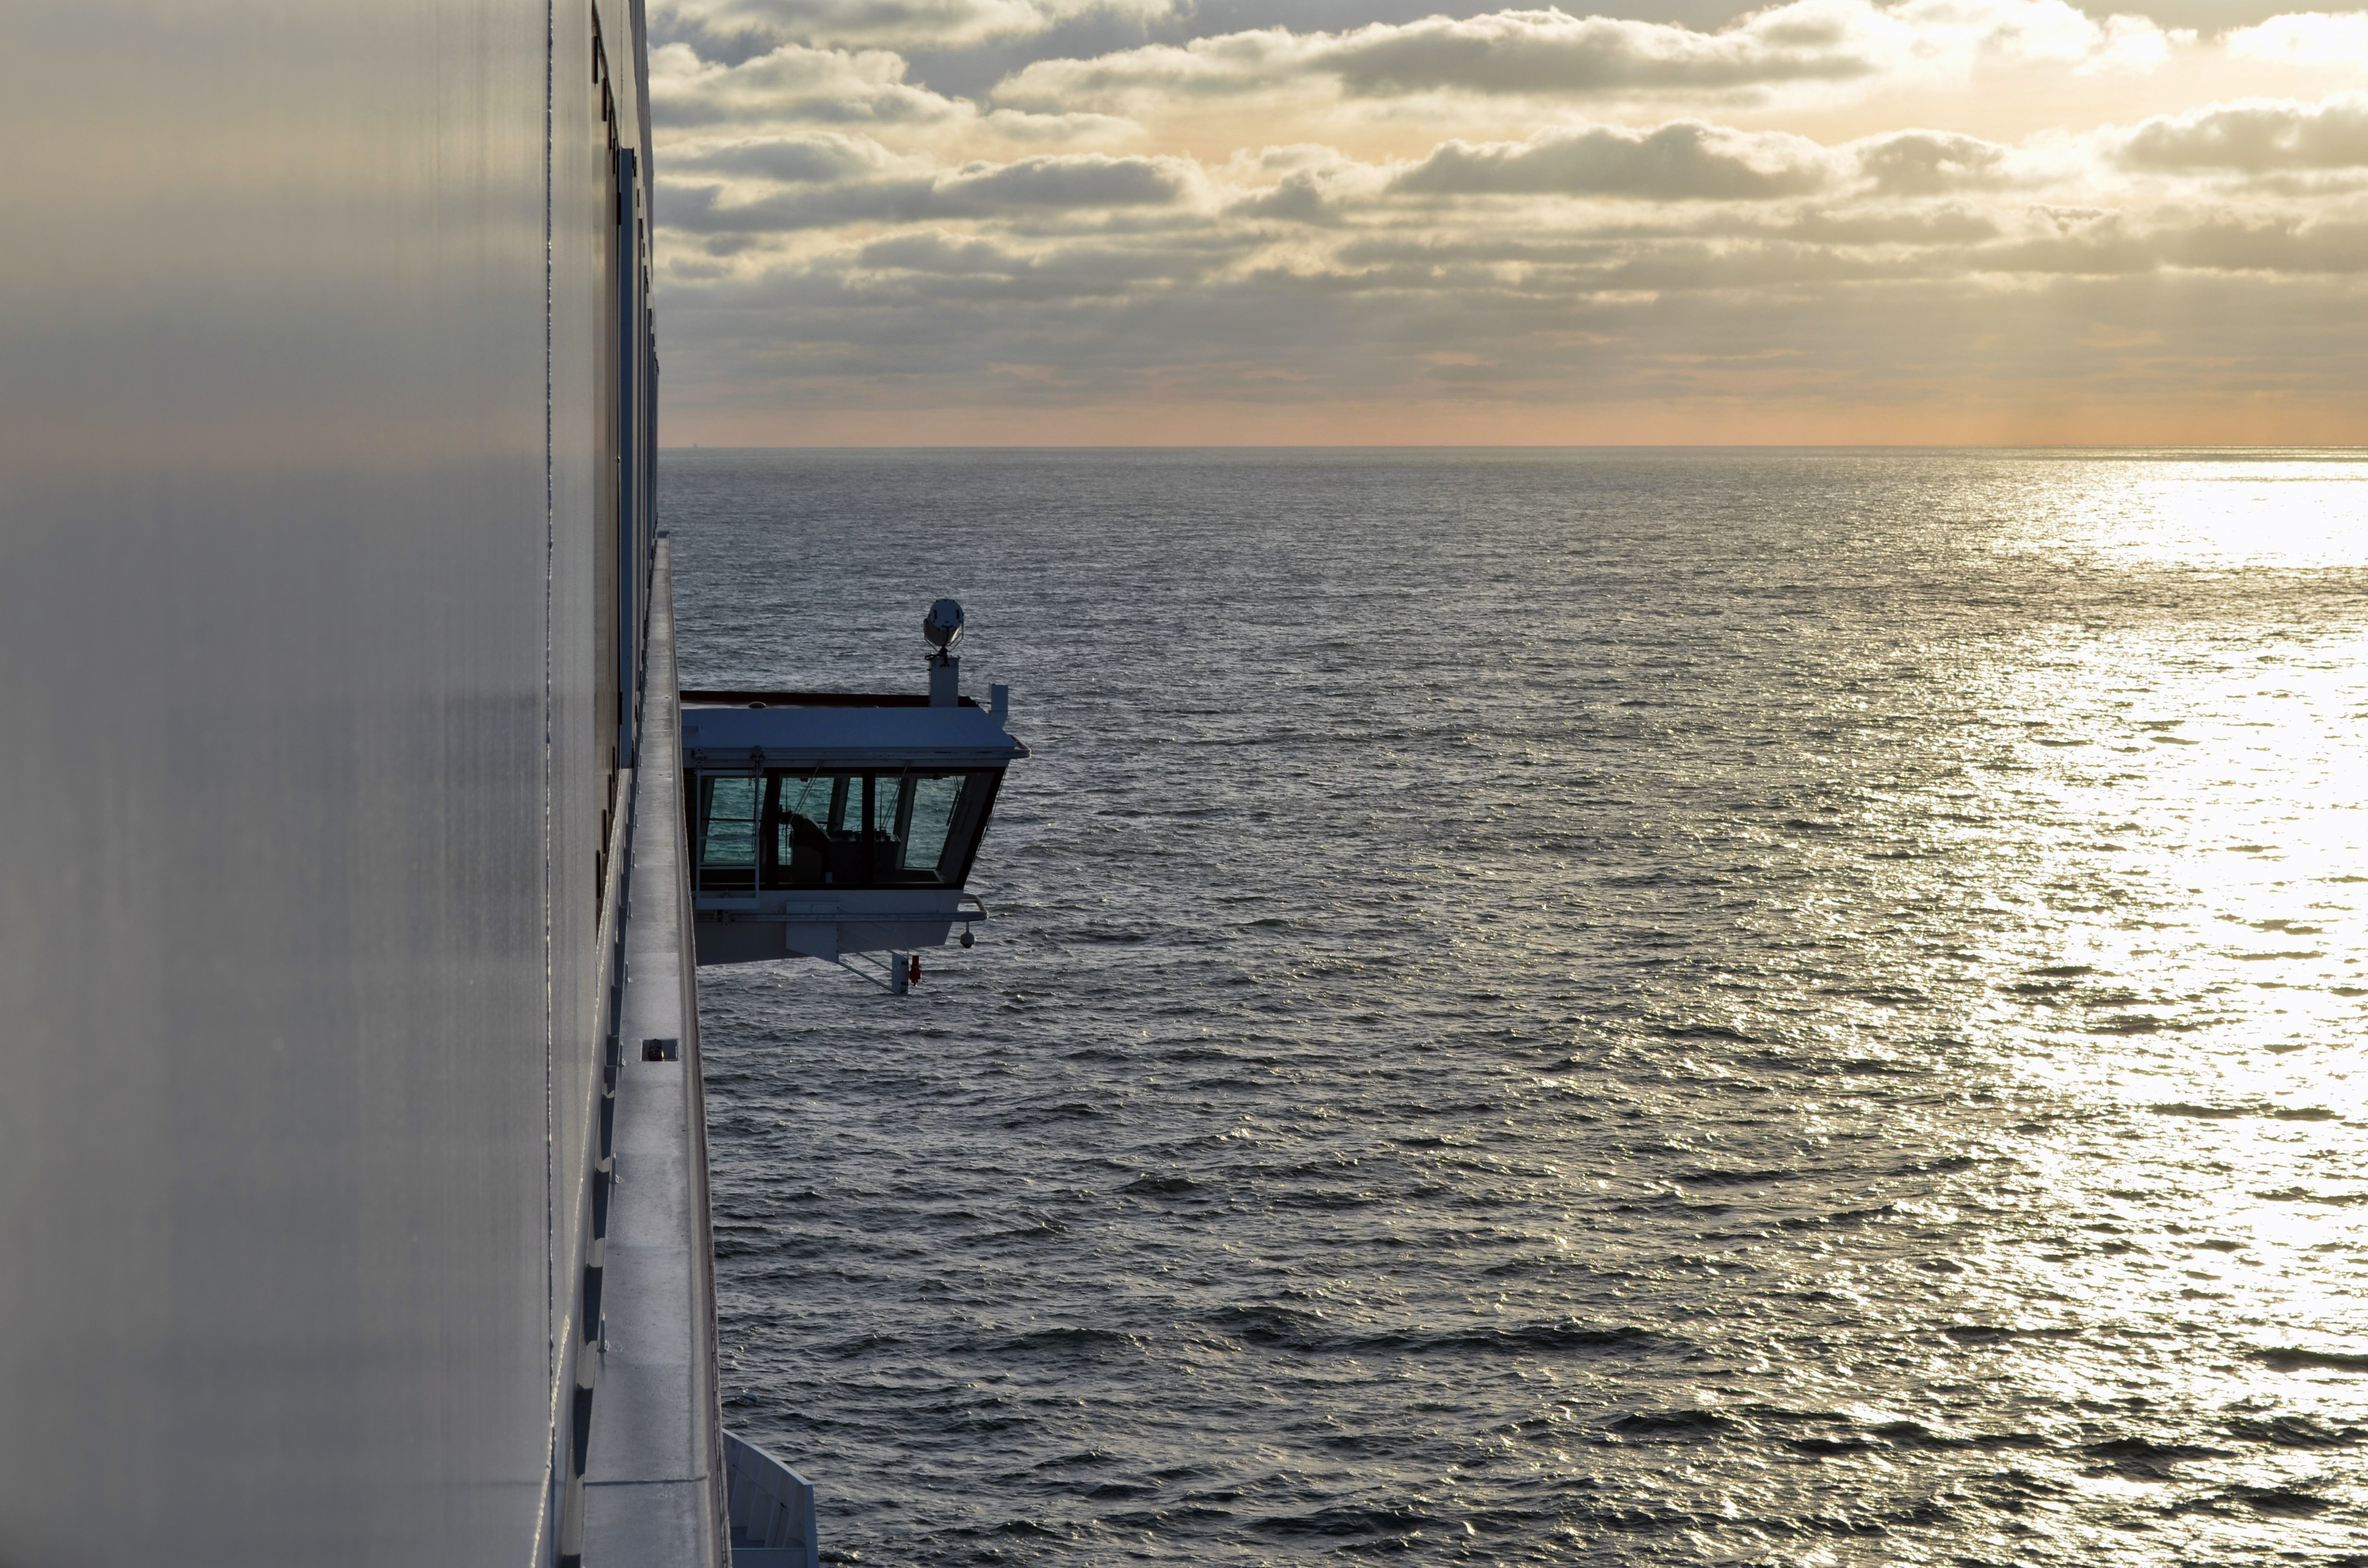
beach, sea, coast, water, ocean, horizon, cloud, sky, sunset, boat, bridge, morning, shore, wave, view, pier, ship, travel, lookout, reflection, vehicle, tower, holiday, bay, tourism, cruise, holidays, atlantic, shipping, cruise ship, mood, seafaring, datailaufnahme, holiday cruise